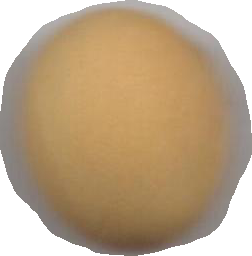
Variety: Dega